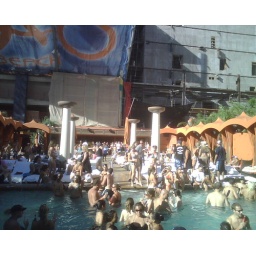
European bathing allowed. They pump in the boys from new jersey and the girls from southern cali. It is curious and interesting.